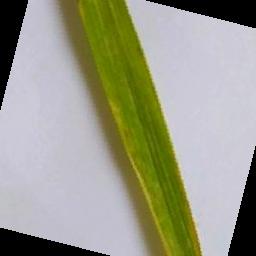
Label: Rice___Brown_Spot